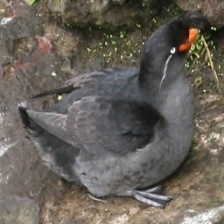
Species: CRESTED AUKLET
Scientific name: AETHIA CRISTATELLA